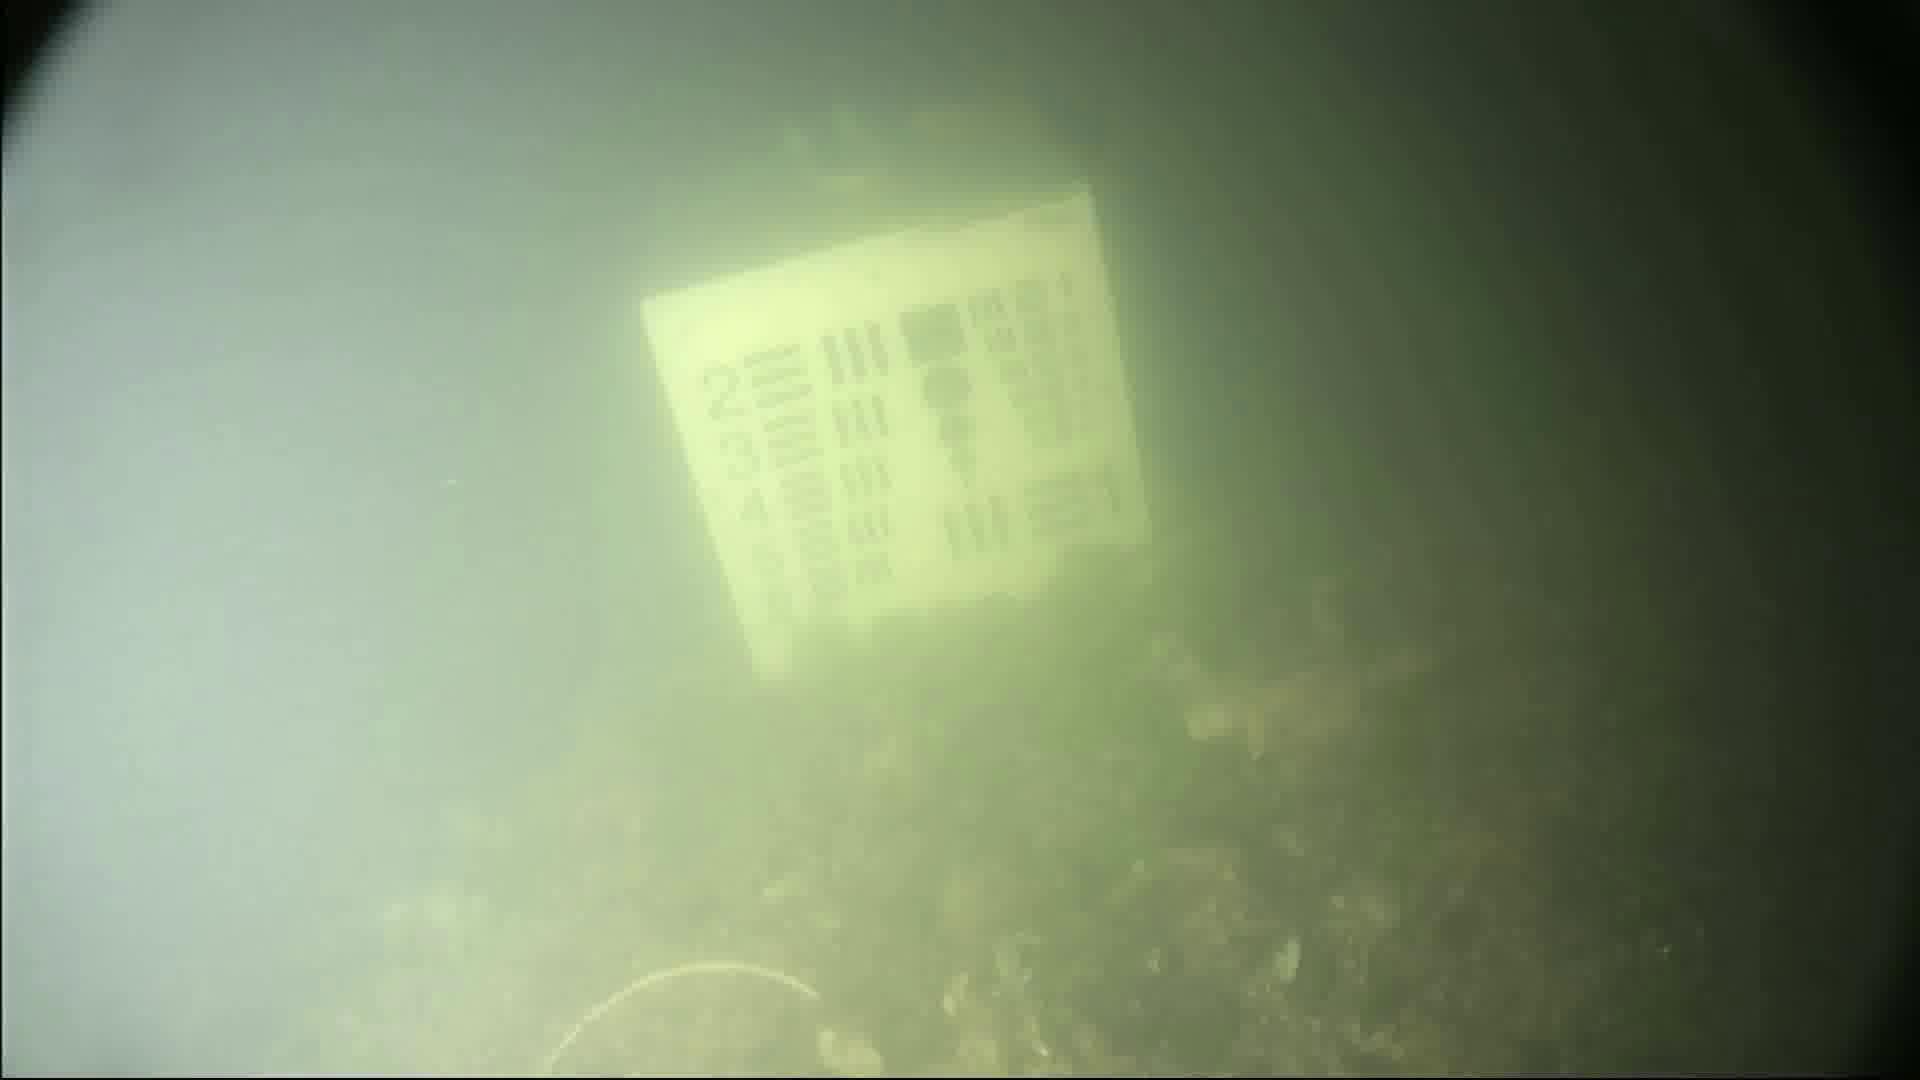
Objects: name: crab